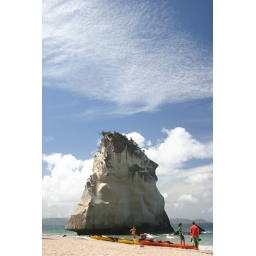
View towards the end of a former rock bridge at Cathedral Cove near Hahei on the Coromandel Peninsular of New Zealand